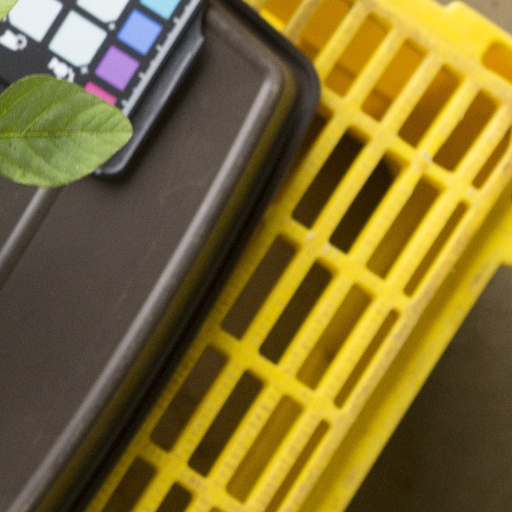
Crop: soybean